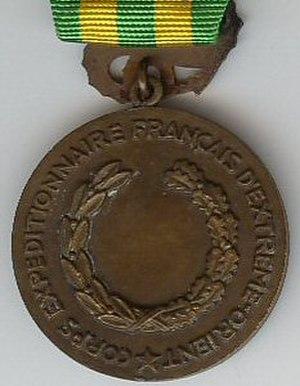
revers de la Médaille commémorative de la campagne d'Indochine (1953)